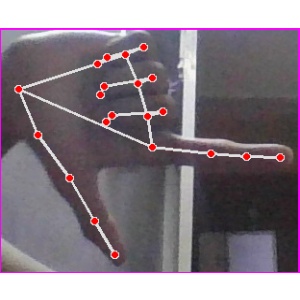
अक्षर: ख